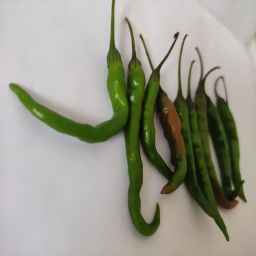
Crop: Chile Pepper
Quality: Ripe